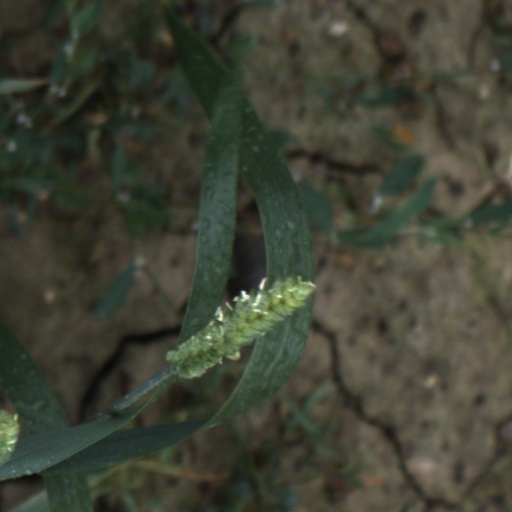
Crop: wheat